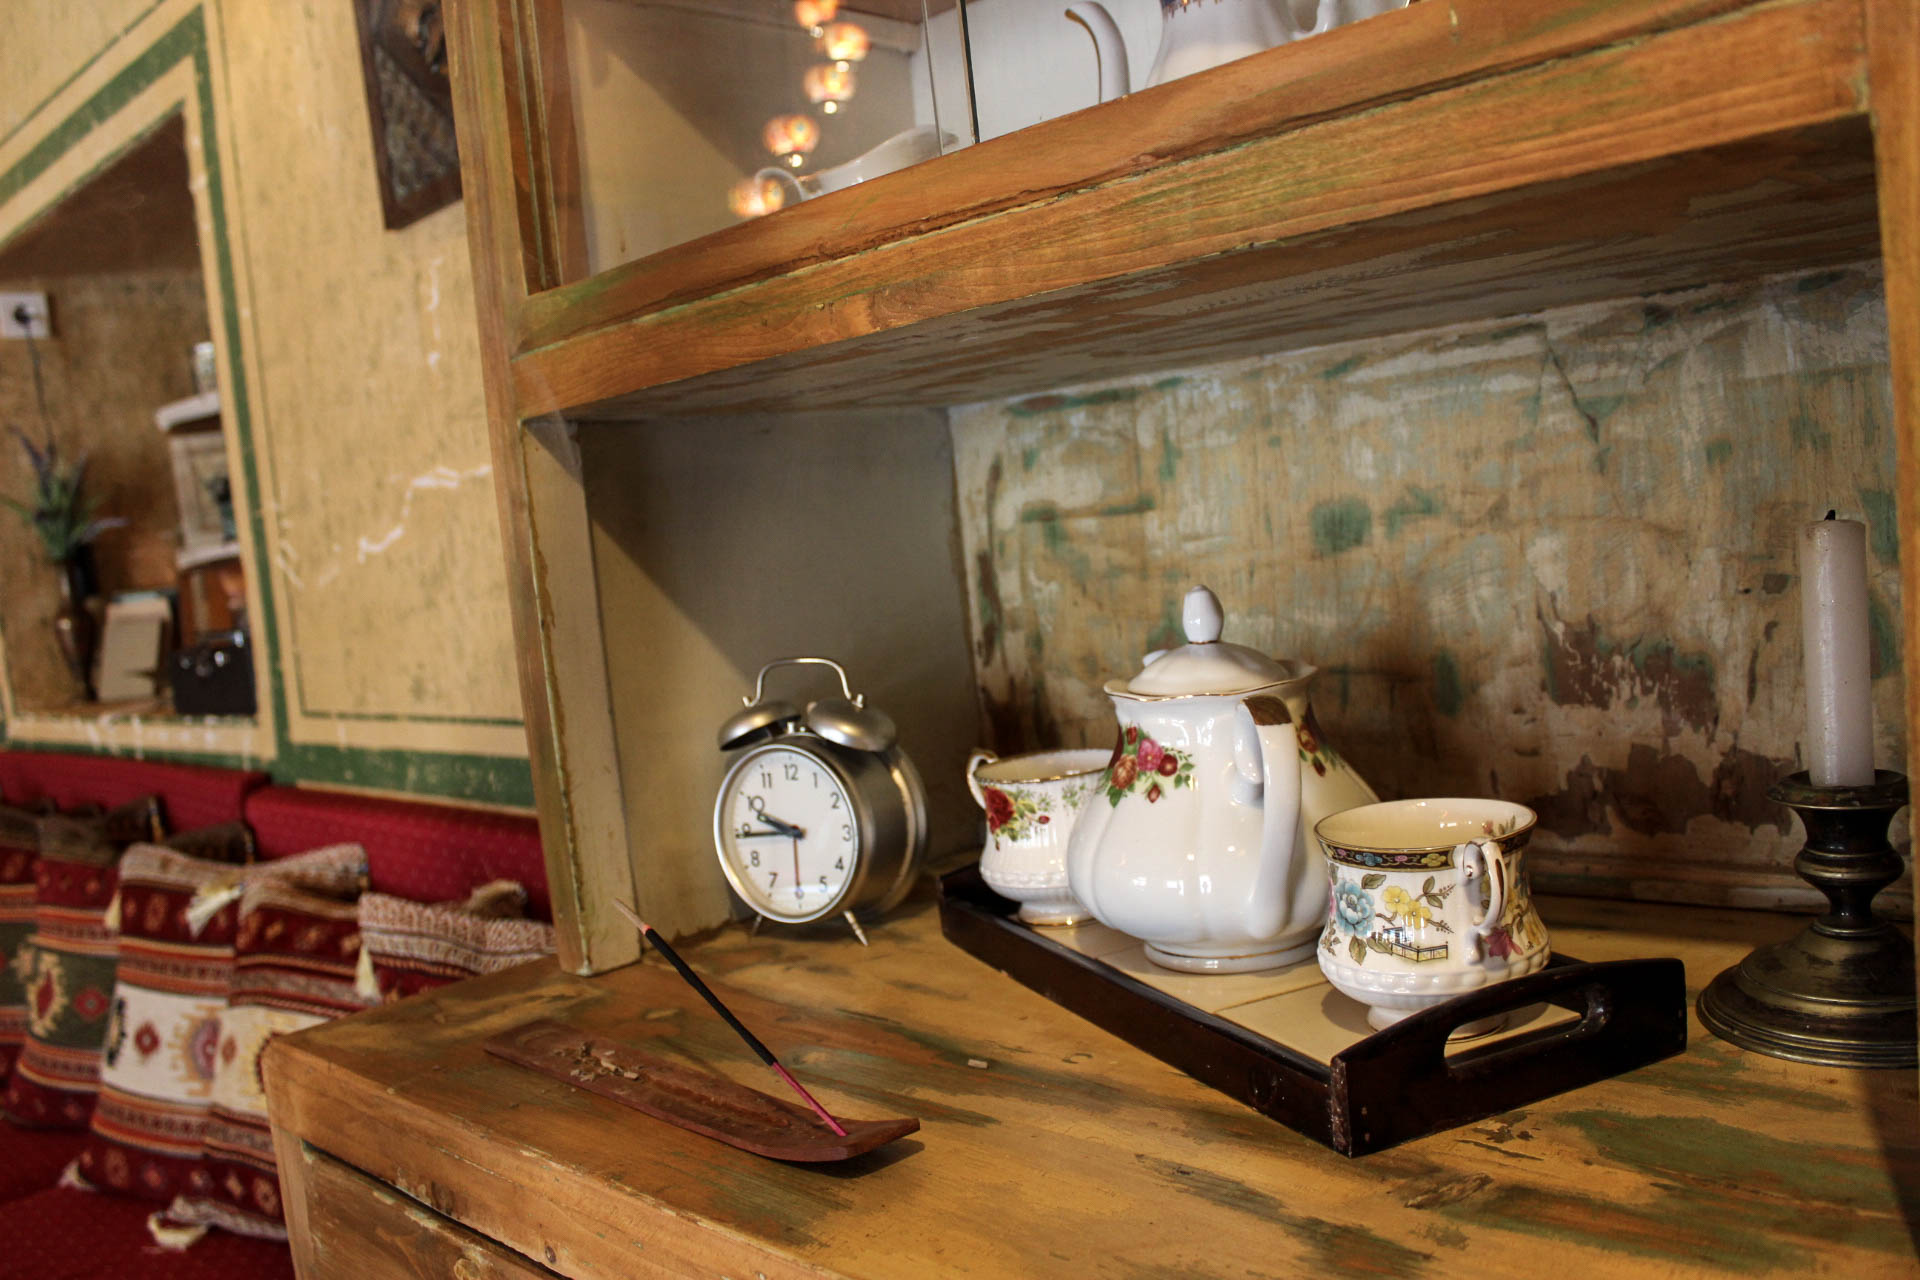
tea, time, kettle, tea pot, tea for two, clock, antique, memory, nostalgia, scented, sticks, interior design, table